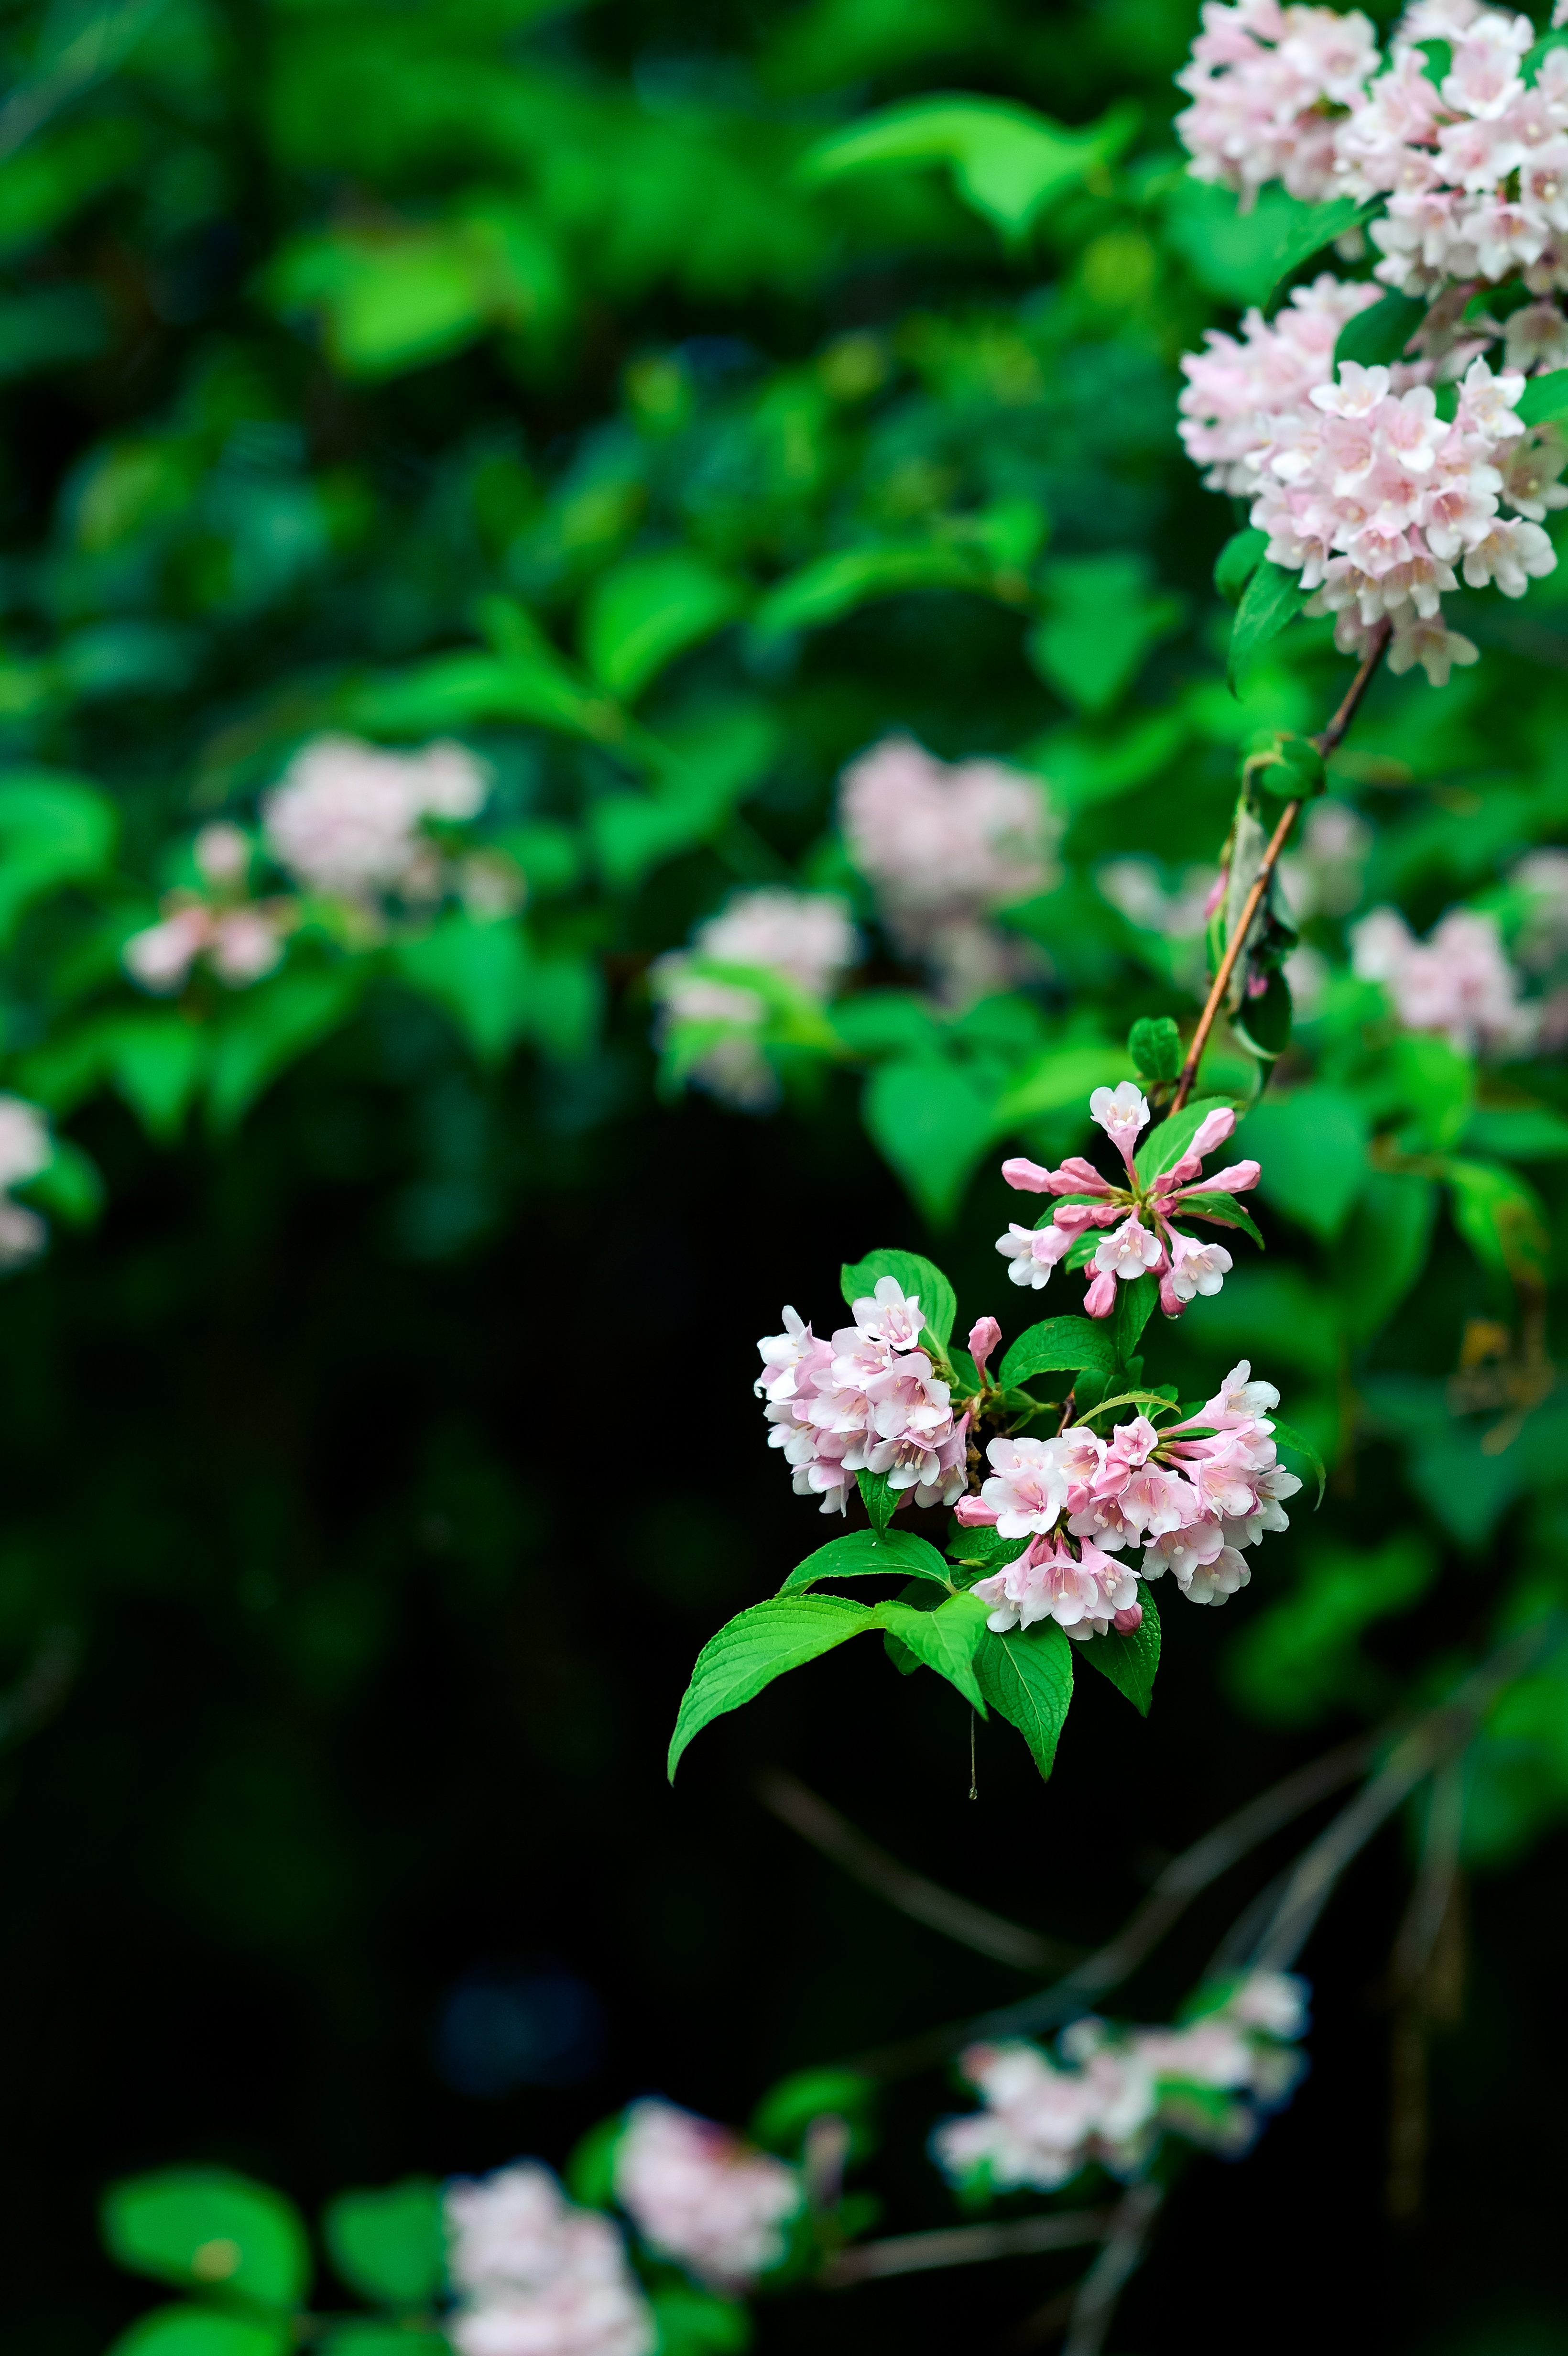
tree, nature, branch, blossom, mountain, plant, leaf, flower, green, herb, produce, natural, botany, pink, japan, flora, wildflower, flowers, shrub, may, weigela, macro photography, flowering plant, land plant